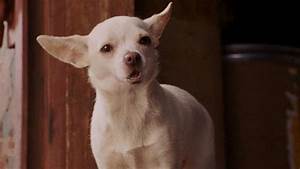
Label: cane